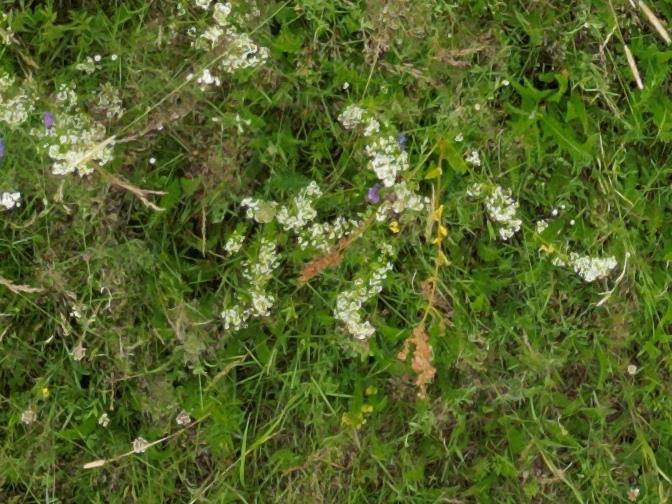
Flowers visible: yarrow flowers, yarrow flowers, yarrow flowers, yarrow flowers, yarrow flowers